Pori

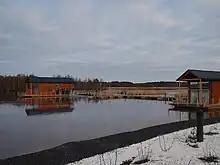
Houseboats at Reposaari, Pori

The motorcycle speedway track, Yyterin speedwaystadion is approximately 16 kilometres to the north off the Mäntyluodontie, the track has held the final of the Finnish Individual Speedway Championship six times from 1983 to 2019. Yyteri Golf is also located in this region. The other golf course, Pori Golf Club, is on the outskirts of the city.